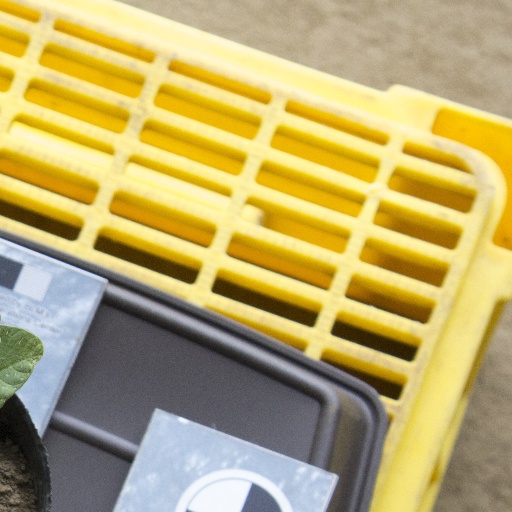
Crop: soybean